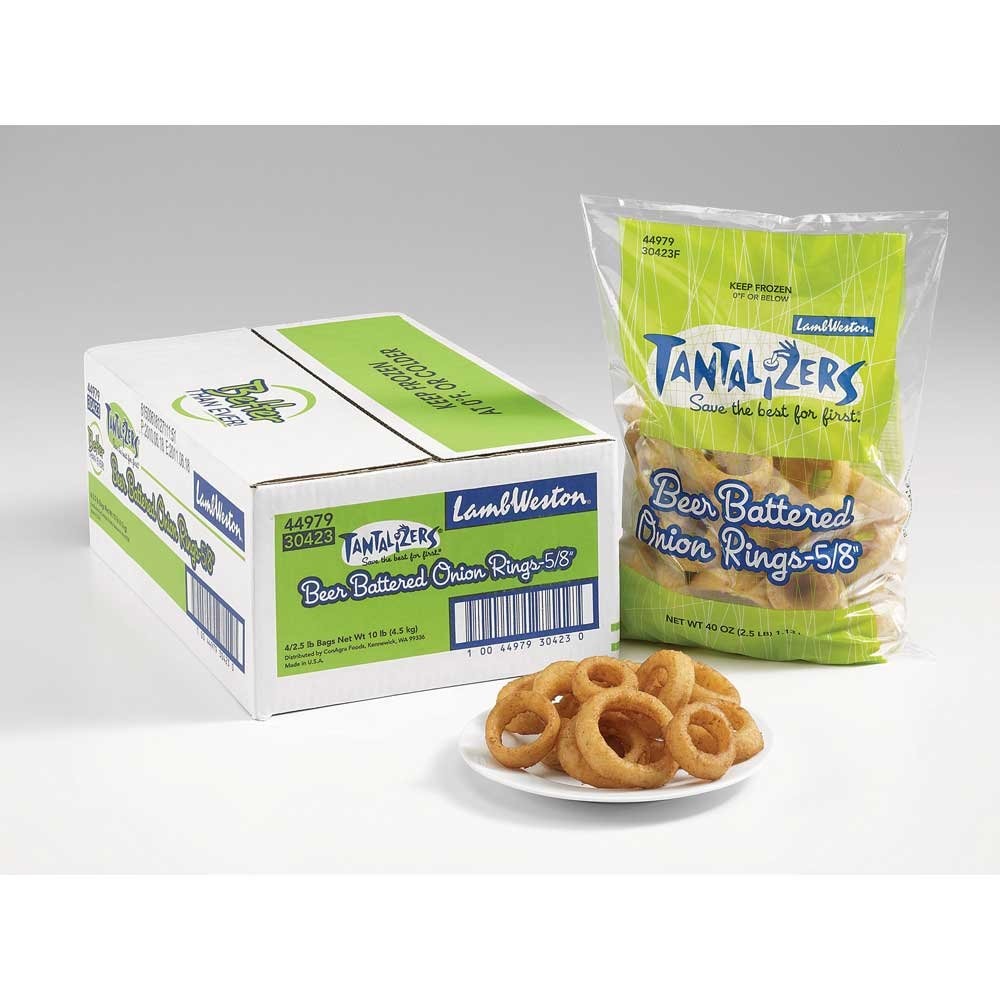
Item Name: Lamb Weston Tantalizers Beer Battered Onion Ring - Appetizer, 2.5 Pound -- 4 per case.
Bullet Point: Ships frozen, CANNOT be cancelled after being processed.
Product Description: Lamb Weston Tantalizers Beer Battered Onion Ring - Appetizer, 2.5 Pound -- 4 per case. Save the best for first with five new Lamb Weston brand Tantalizers Appetizers: Battered Jalapeno & Onion Strips, Battered Jumbo Onion Rings, Beer Battered Zucchini Oval Slices, Breaded Cheddar Cheese Curds and Breaded White Cheddar Cheese Curds. All five varieties cook up crisp, golden and delicious in minutes for ease of preparation. Beer Battered Zucchini Oval Slices are also fit for conventional and convection ovens providing additional convenience. Your customers will love them served alone or with a signature dip. 5/8 inch
Value: 4.0
Unit: Count

Price: 112.13